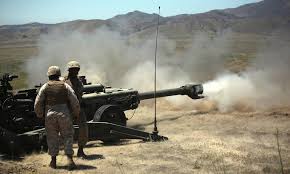
Label: Self Propelled Artillery